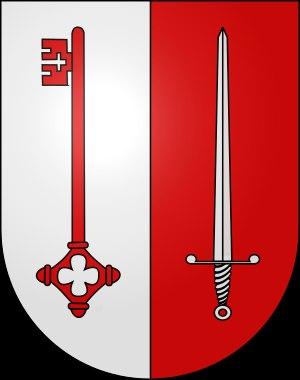
L'ancienne abbatiale clunisienne Saint-Pierre-et-Saint-Paul, aujourd'hui église réformée, se situe dans la commune suisse de Romainmôtier, dans le canton de Vaud.